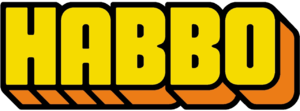
Habbo est un monde virtuel prévu pour les adolescents âgés d'au moins 13 ans. Les joueurs y incarnent un avatar, personnage virtuel qu'ils ont la possibilité de personnaliser. Ces derniers évoluent dans des appartements créés par les joueurs ou l'équipe du site et peuvent interagir avec les autres utilisateurs principalement par le biais d'un chat. L'inscription et l'utilisation du site est gratuite mais des contenus supplémentaires comme du mobilier ou des abonnements peuvent être obtenus après paiement. Le jeu est surveillé par des modérateurs.